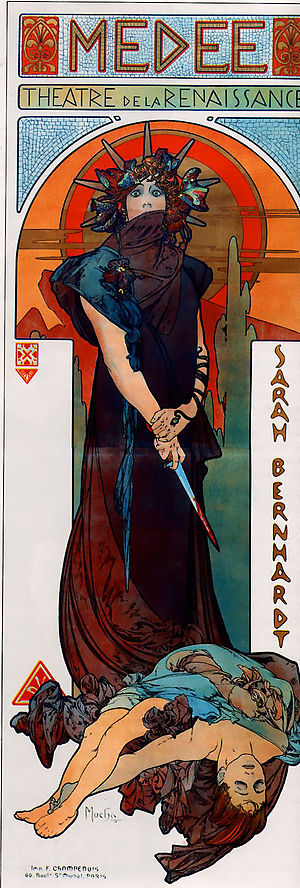
Medea (tragedie)
Plakat for teaterforestilling med opsætning af Medea i 1898 af Alfons Mucha.
Medea er en antik græsk tragedie skrevet af Euripides.